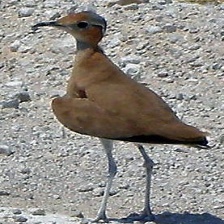
Species: BURCHELLS COURSER
Scientific name: CURSORIUS RUFUS